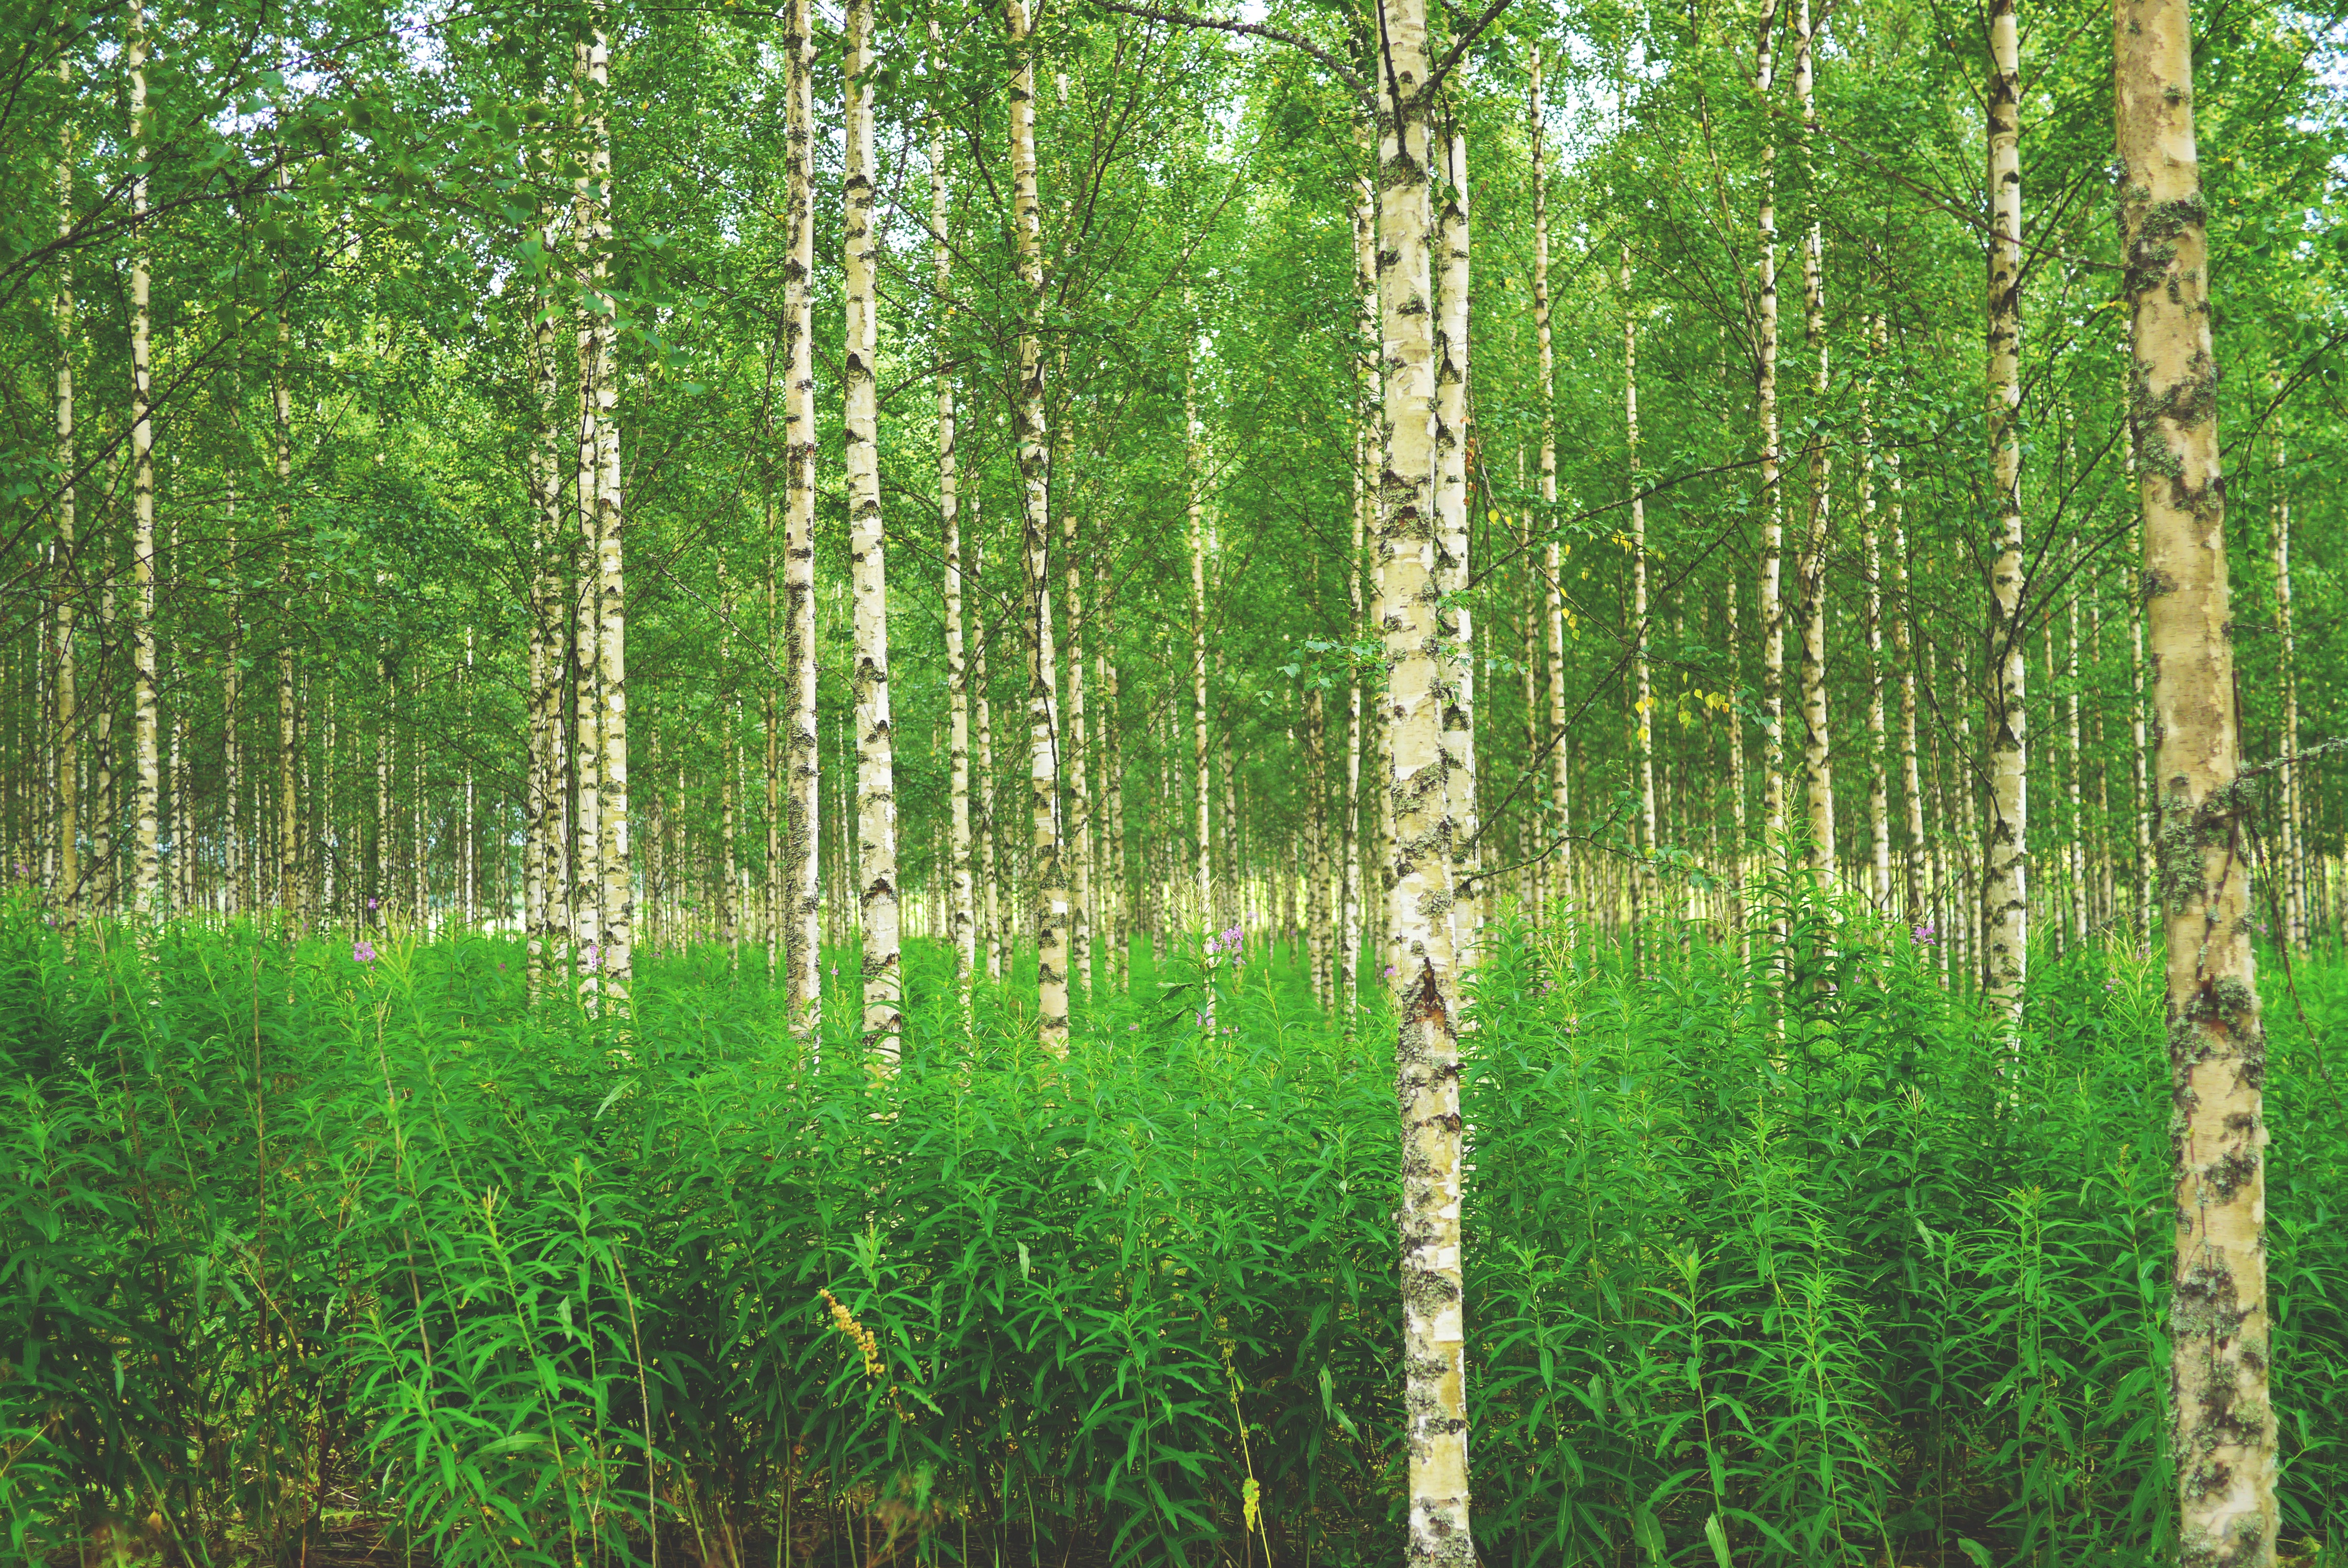
tree, nature, forest, plant, green, birch, trees, north, spruce, shrub, deciduous, wetland, grove, finland, woodland, habitat, ecosystem, scandinavia, flowering plant, biome, birch forest, old growth forest, natural environment, plant stem, woody plant, temperate broadleaf and mixed forest, temperate coniferous forest, land plant